The Queen's College, Oxford

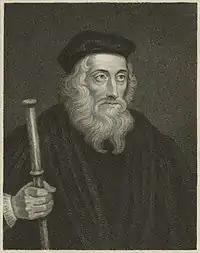
John Wycliffe

The Queen's College is host to a mixed-voice Chapel Choir. The singers include Choral Scholars (up to eighteen at any one time) and volunteers, all of whom are auditioned. The Choir sings Evensong three times a week during term, and performs one major concert each term, often with a noted orchestral ensemble. The choir also undertakes regular tours and short visits both within this country and abroad. The Eglesfield Musical Society, named after the founder, is the oldest musical society in Oxford. It organises a substantial series of concerts each year, ranging from chamber music to orchestral works.